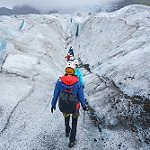
Label: glacier